John C. Fitzgerald

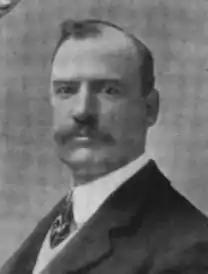
John C. Fitzgerald (1903)

John C. Fitzgerald (November 12, 1863 – June 26, 1928) was an American politician from New York.